Thomas Buitink

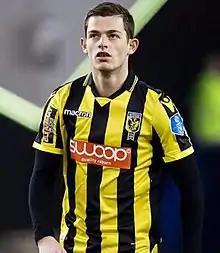
Buitink with Vitesse in February 2018

Thomas Buitink (born 14 June 2000) is a Dutch professional footballer who plays as a forward for club PEC Zwolle.